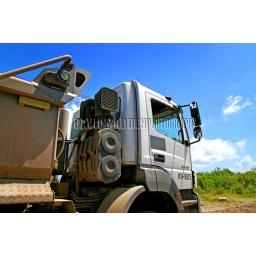
diesel truck against blue sky